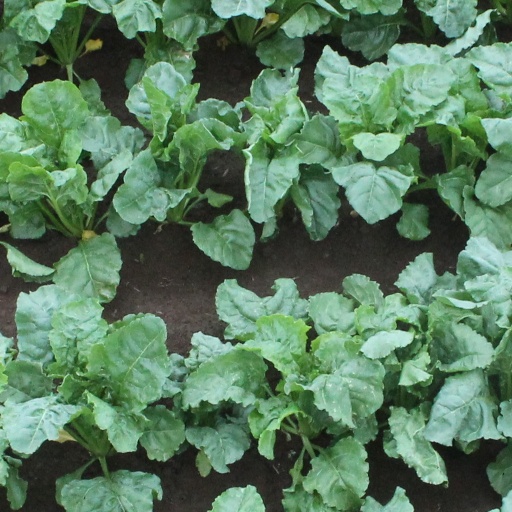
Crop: sugar beet